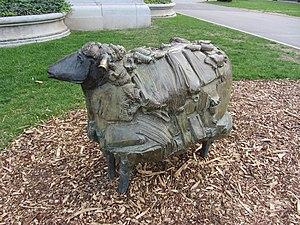
""Le mouton"" 1988, sculpture de Pierre Petry, bronze, Parc de la Boverie, Liège, Belgique"
Pierre Petry, né le 26 février 1945 à Liège et mort le 11 février 2017 à Herstal, est un sculpteur belge.